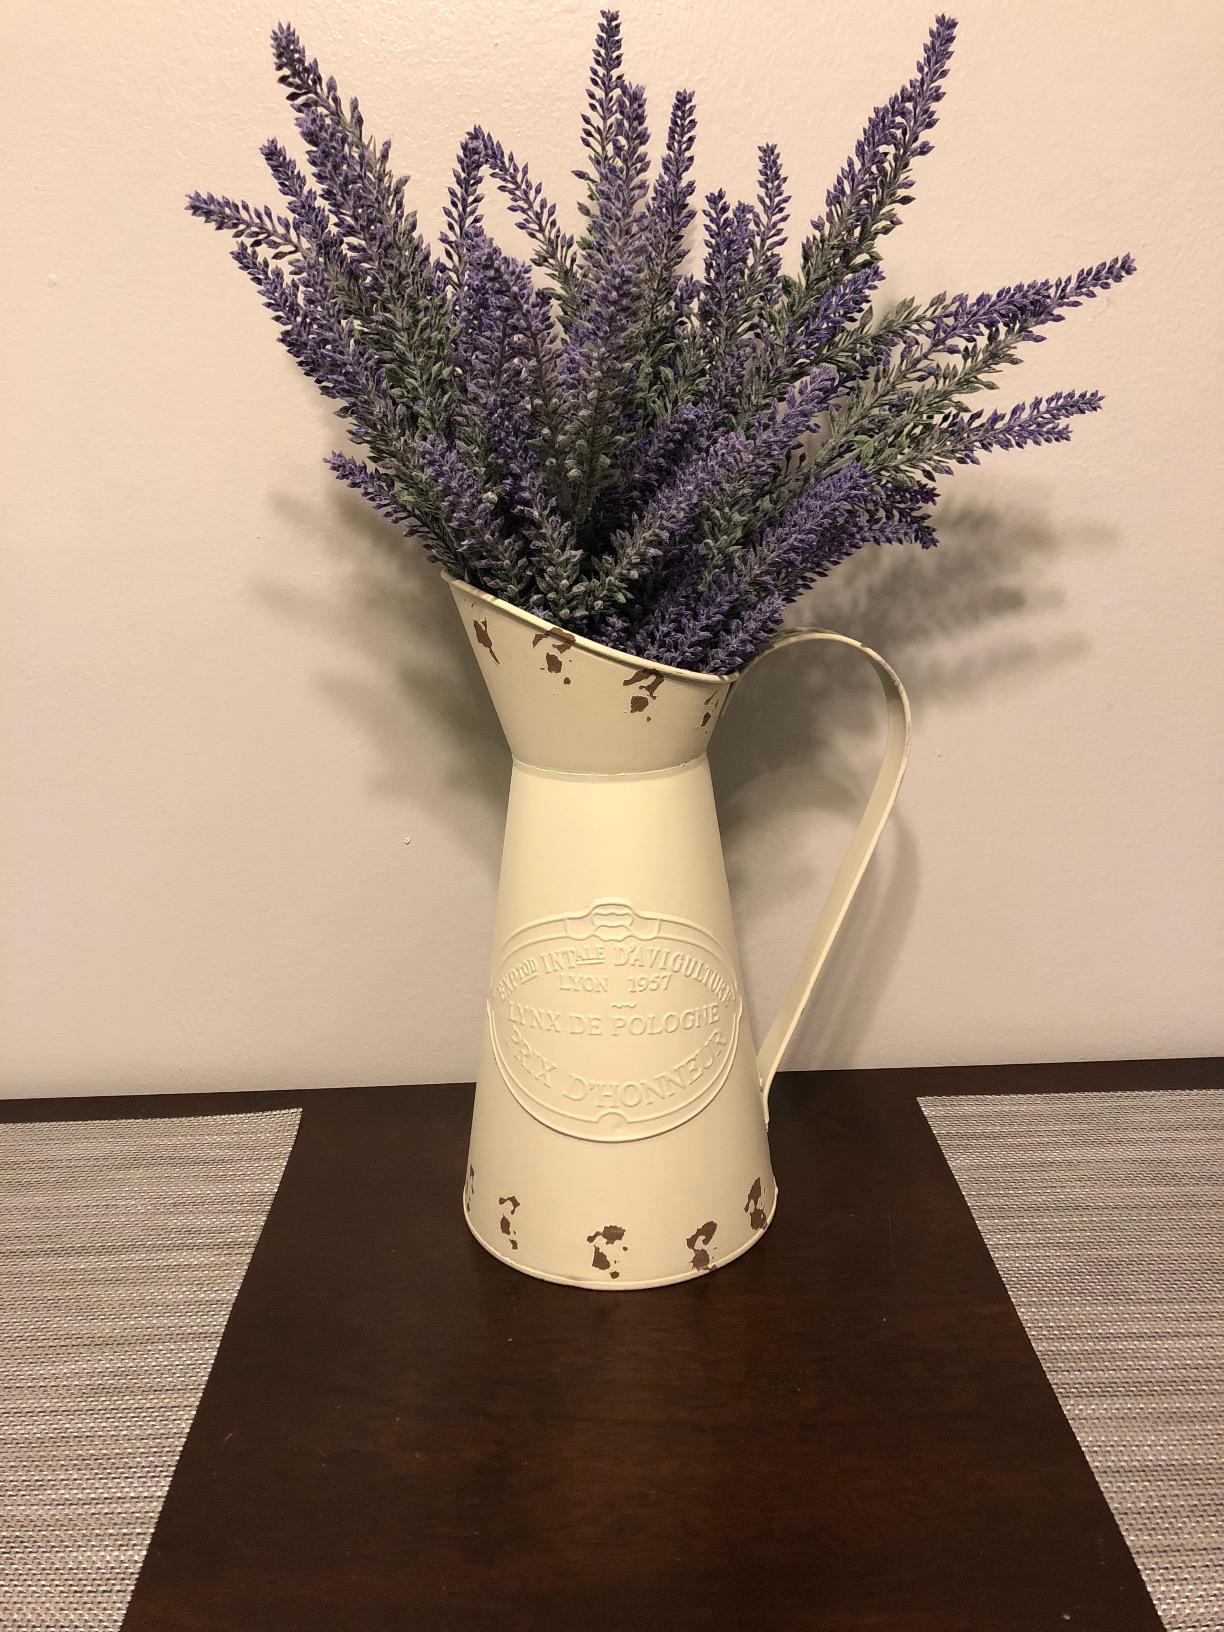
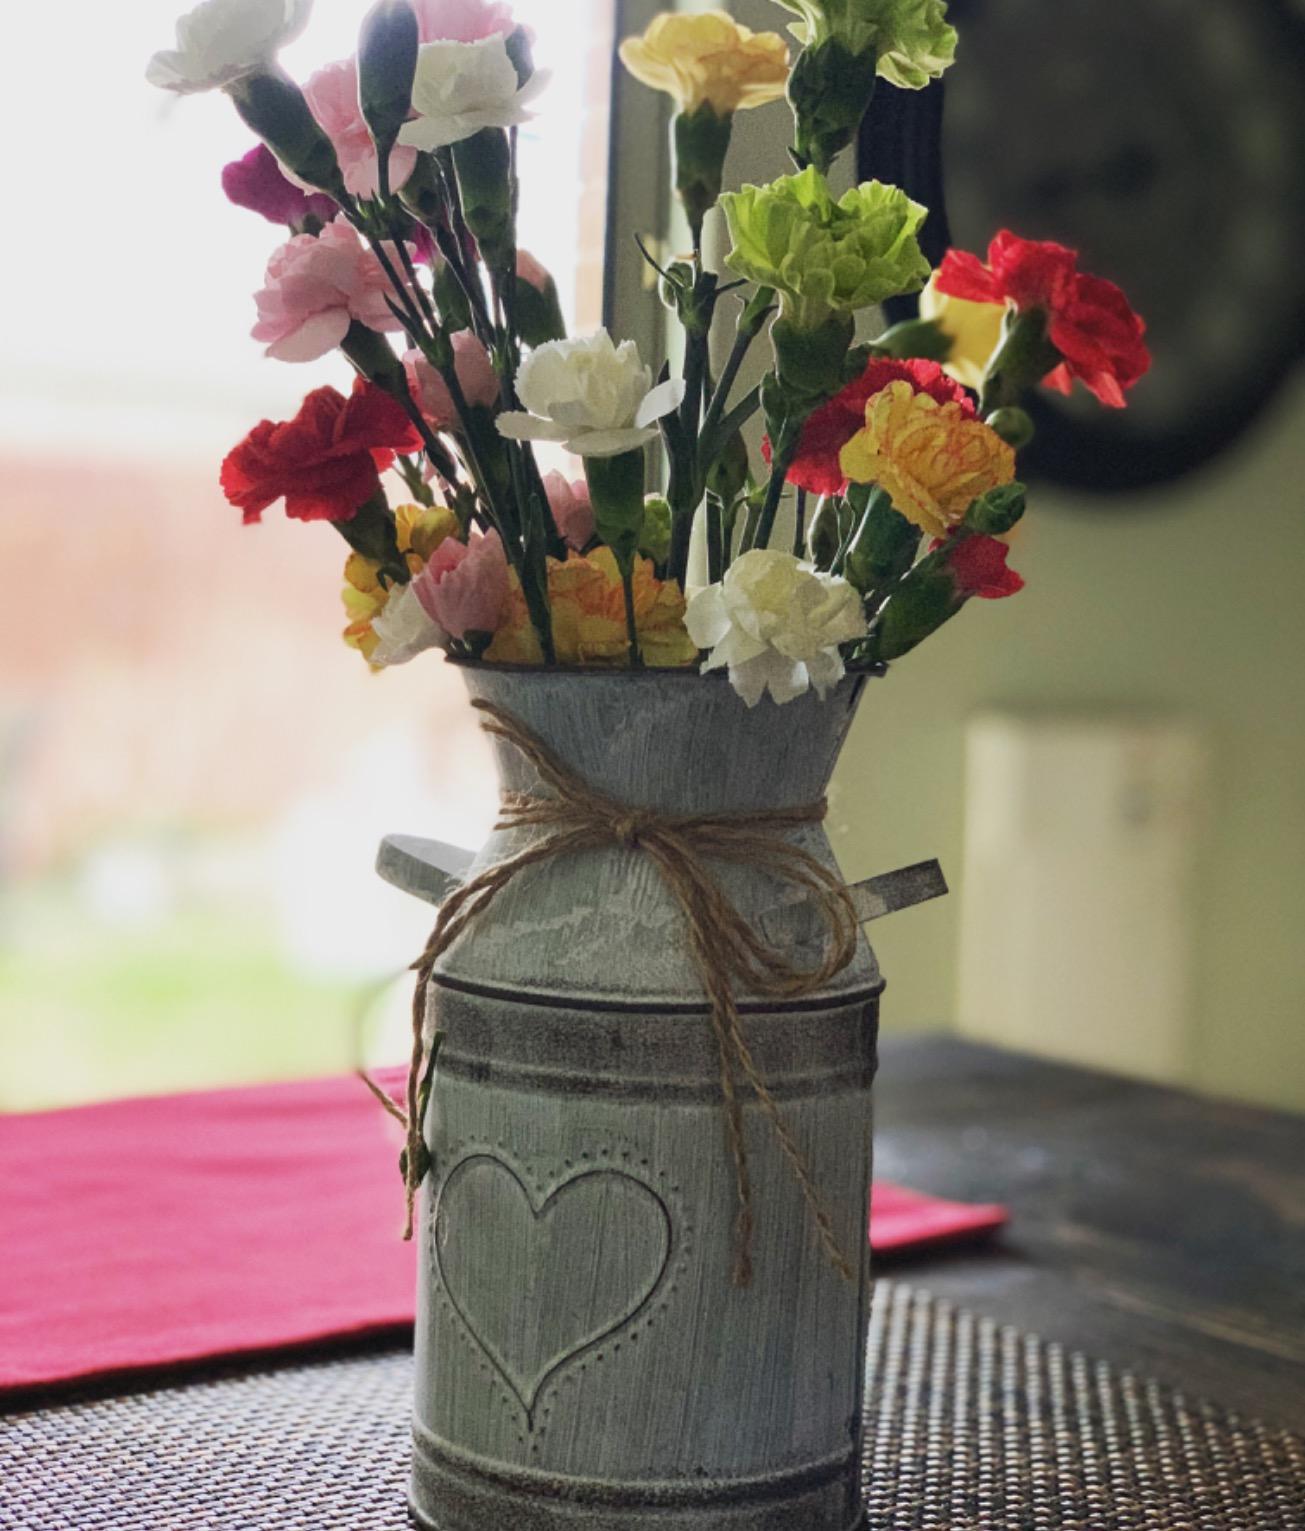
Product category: vase
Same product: no